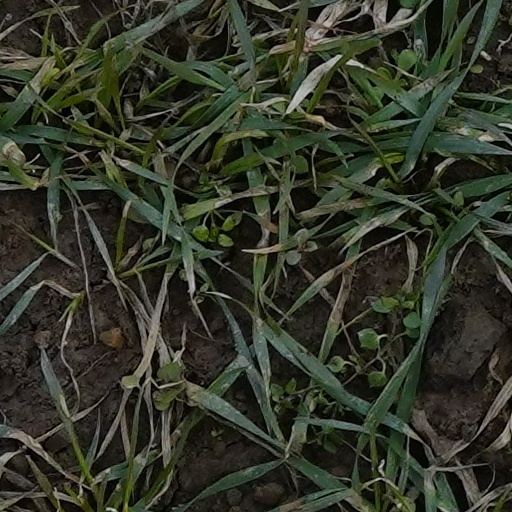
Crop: wheat